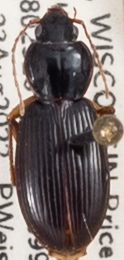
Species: Synuchus impunctatus
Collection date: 2022-08-23
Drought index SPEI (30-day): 0.17
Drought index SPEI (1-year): -0.39
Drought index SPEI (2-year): -0.39